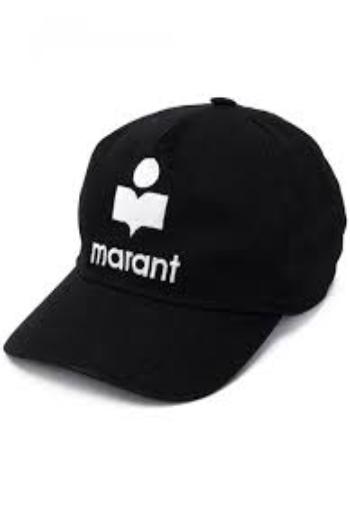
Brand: Isabel Maran-1
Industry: Clothes